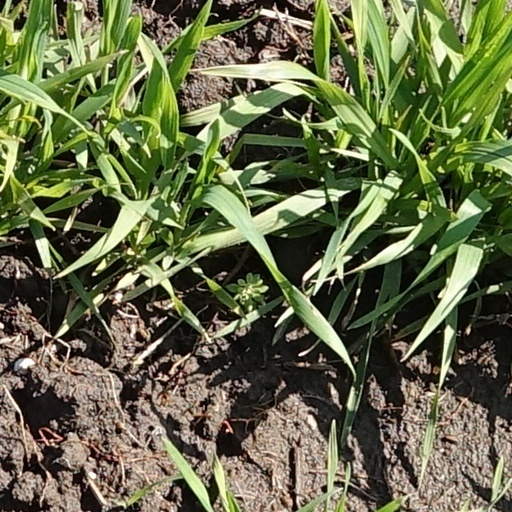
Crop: wheat